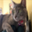
Label: cat